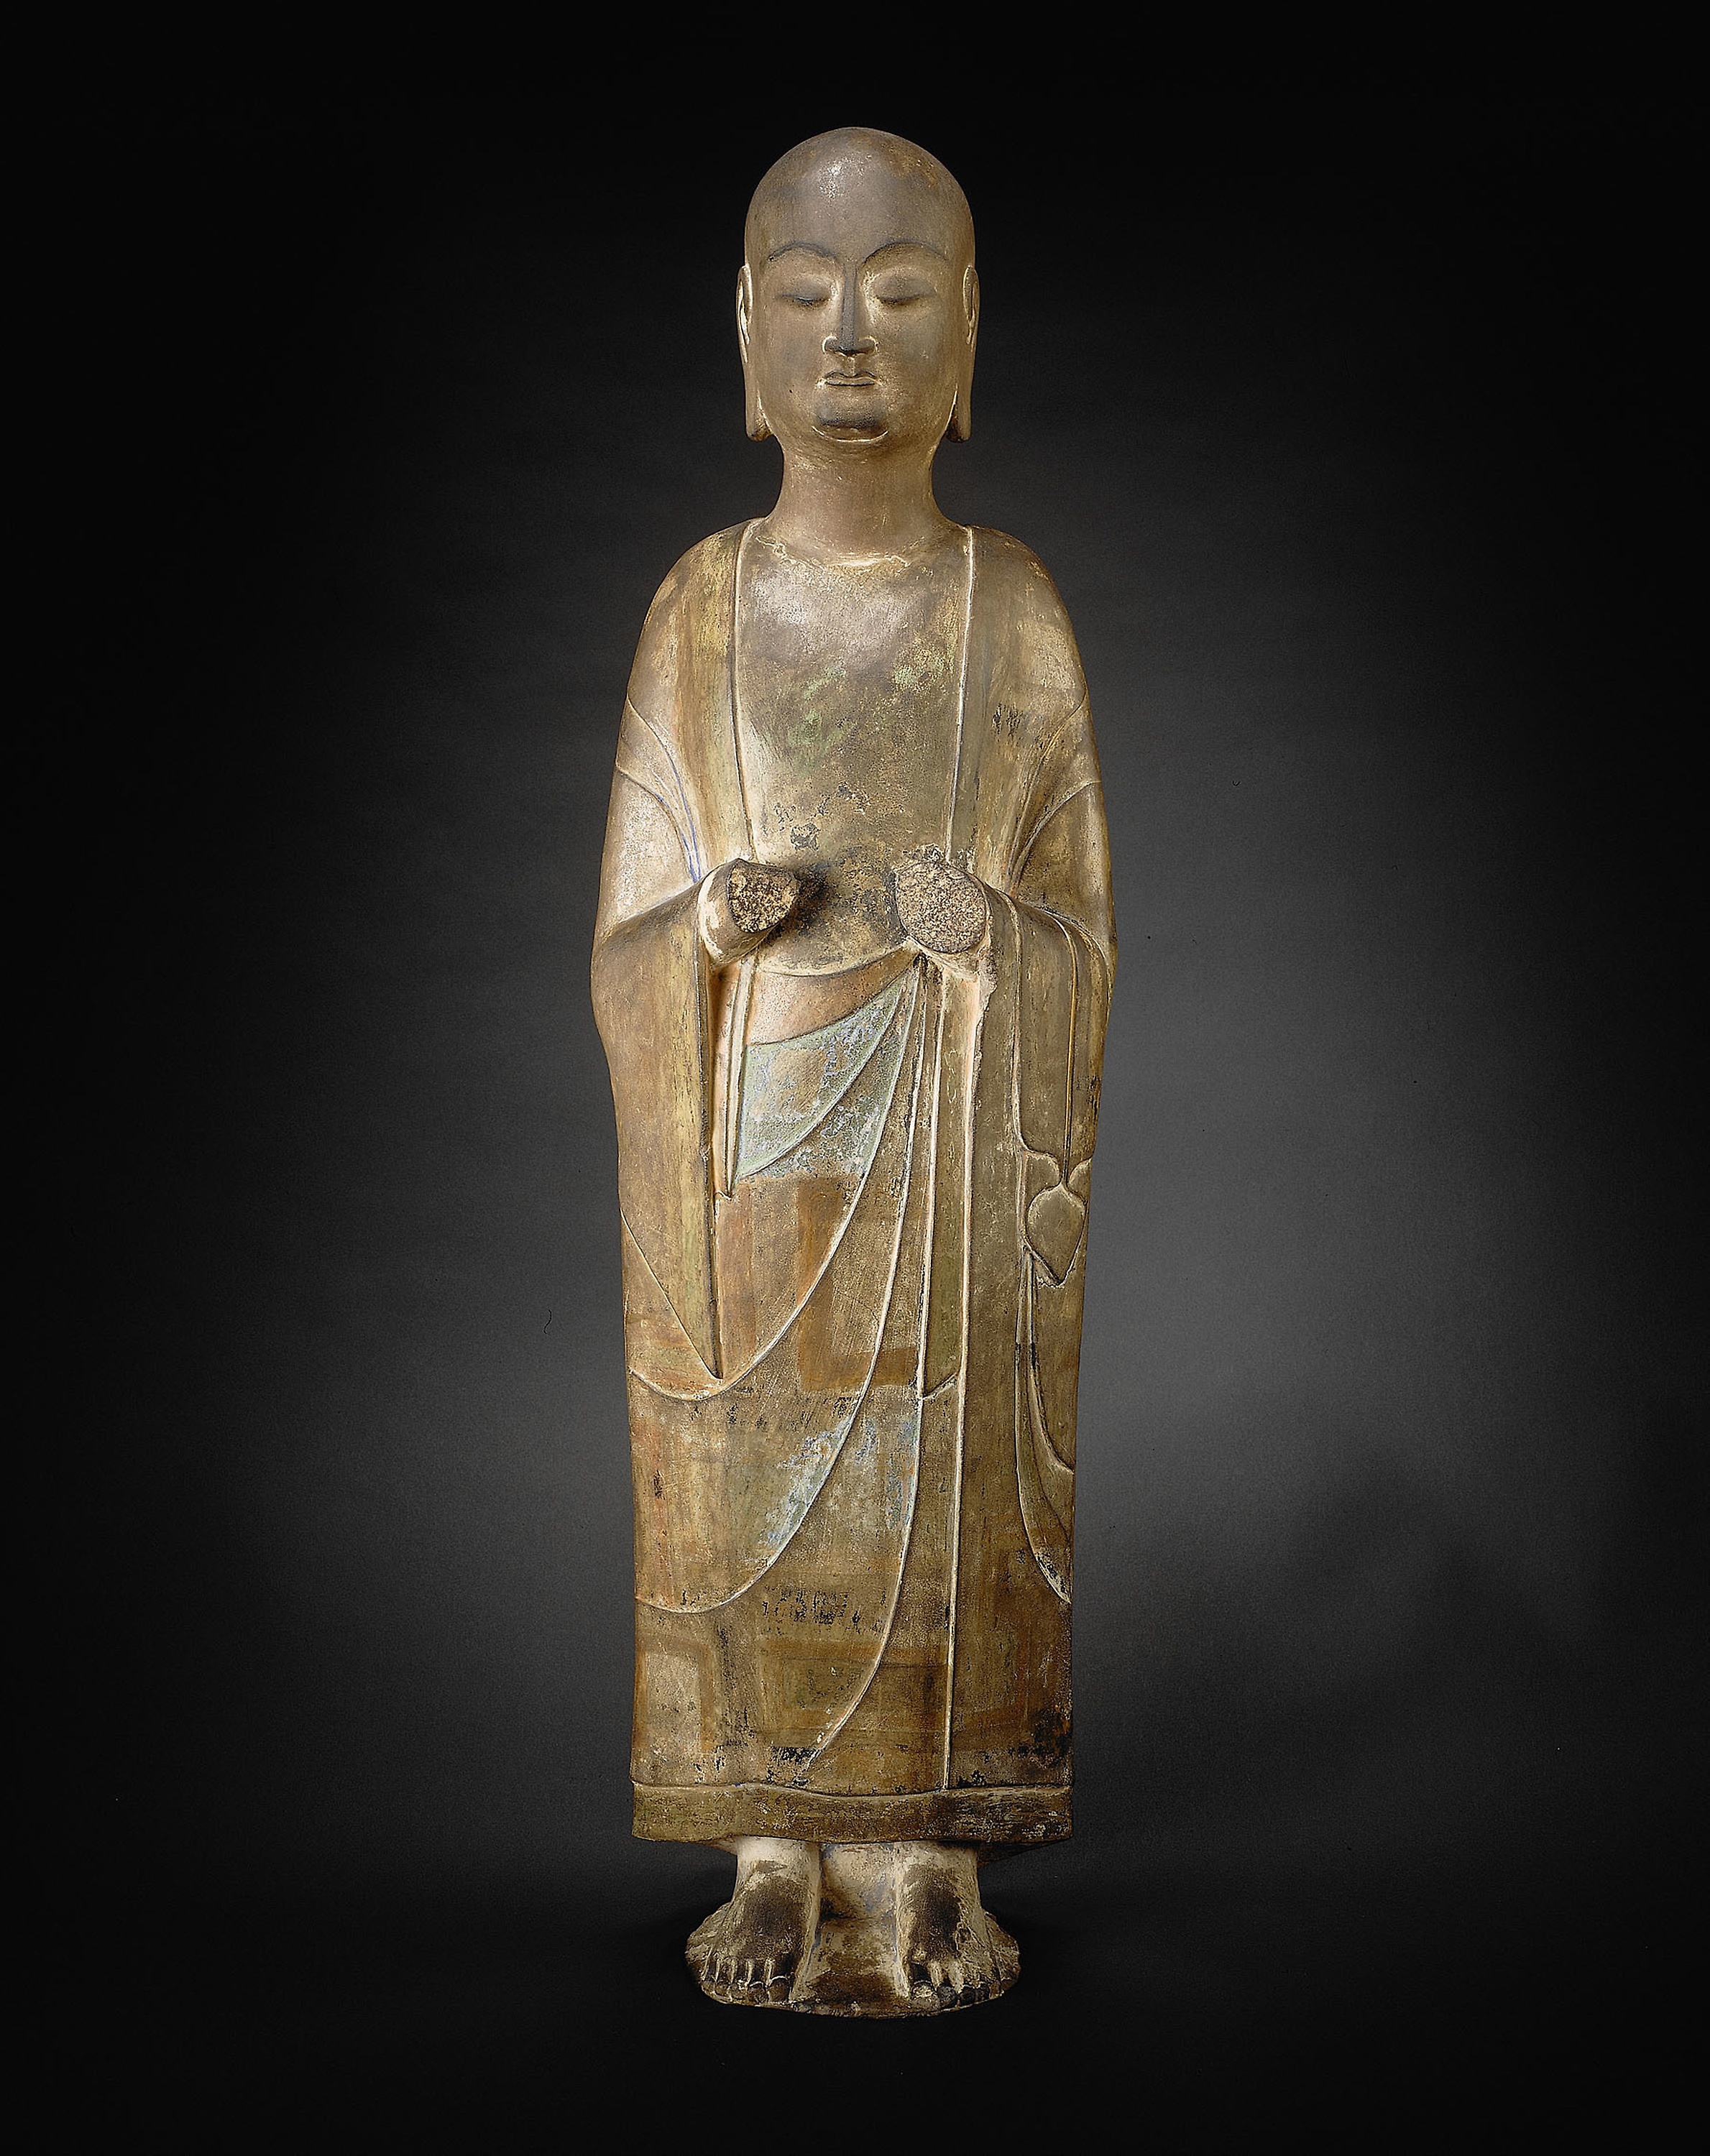
statue, sculpture, classical sculpture, art, monument, figurine, stone carving, carving, ancient history, artifact, history, nonbuilding structure, bronze sculpture, bronze, metal